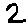
Label: 2